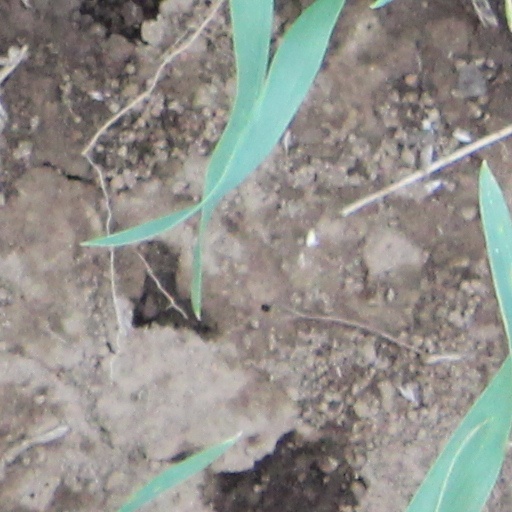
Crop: wheat